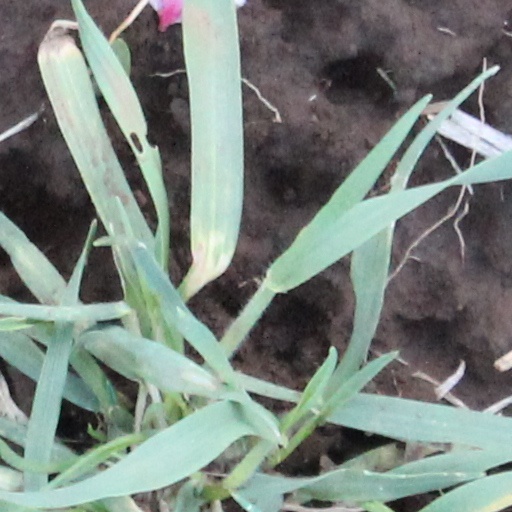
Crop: wheat